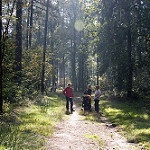
Scene: Outdoor